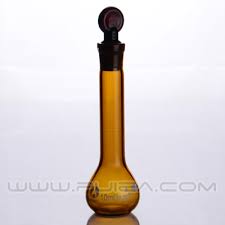
Label: glass